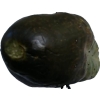
Label: cucumber